Urban warfare

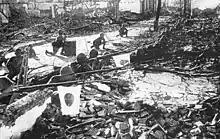
Japanese troops in the ruins of Shanghai during the Second Sino-Japanese War

Sometimes distinction and proportionality, as in the case of the Canadians in Ortona, causes the attacking force to restrain from using all the force they could when attacking a city. In other cases, such as the Battle of Stalingrad and the Battle of Berlin, both military forces considered evacuating civilians only to find it impractical.